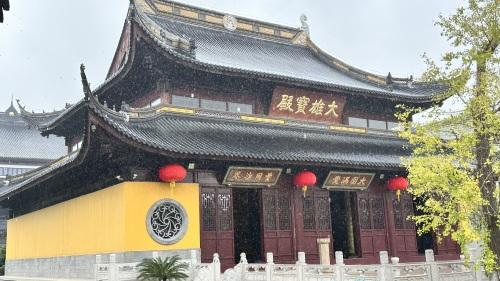
地标名称：觉林寺
所在城市：苏州市·相城区